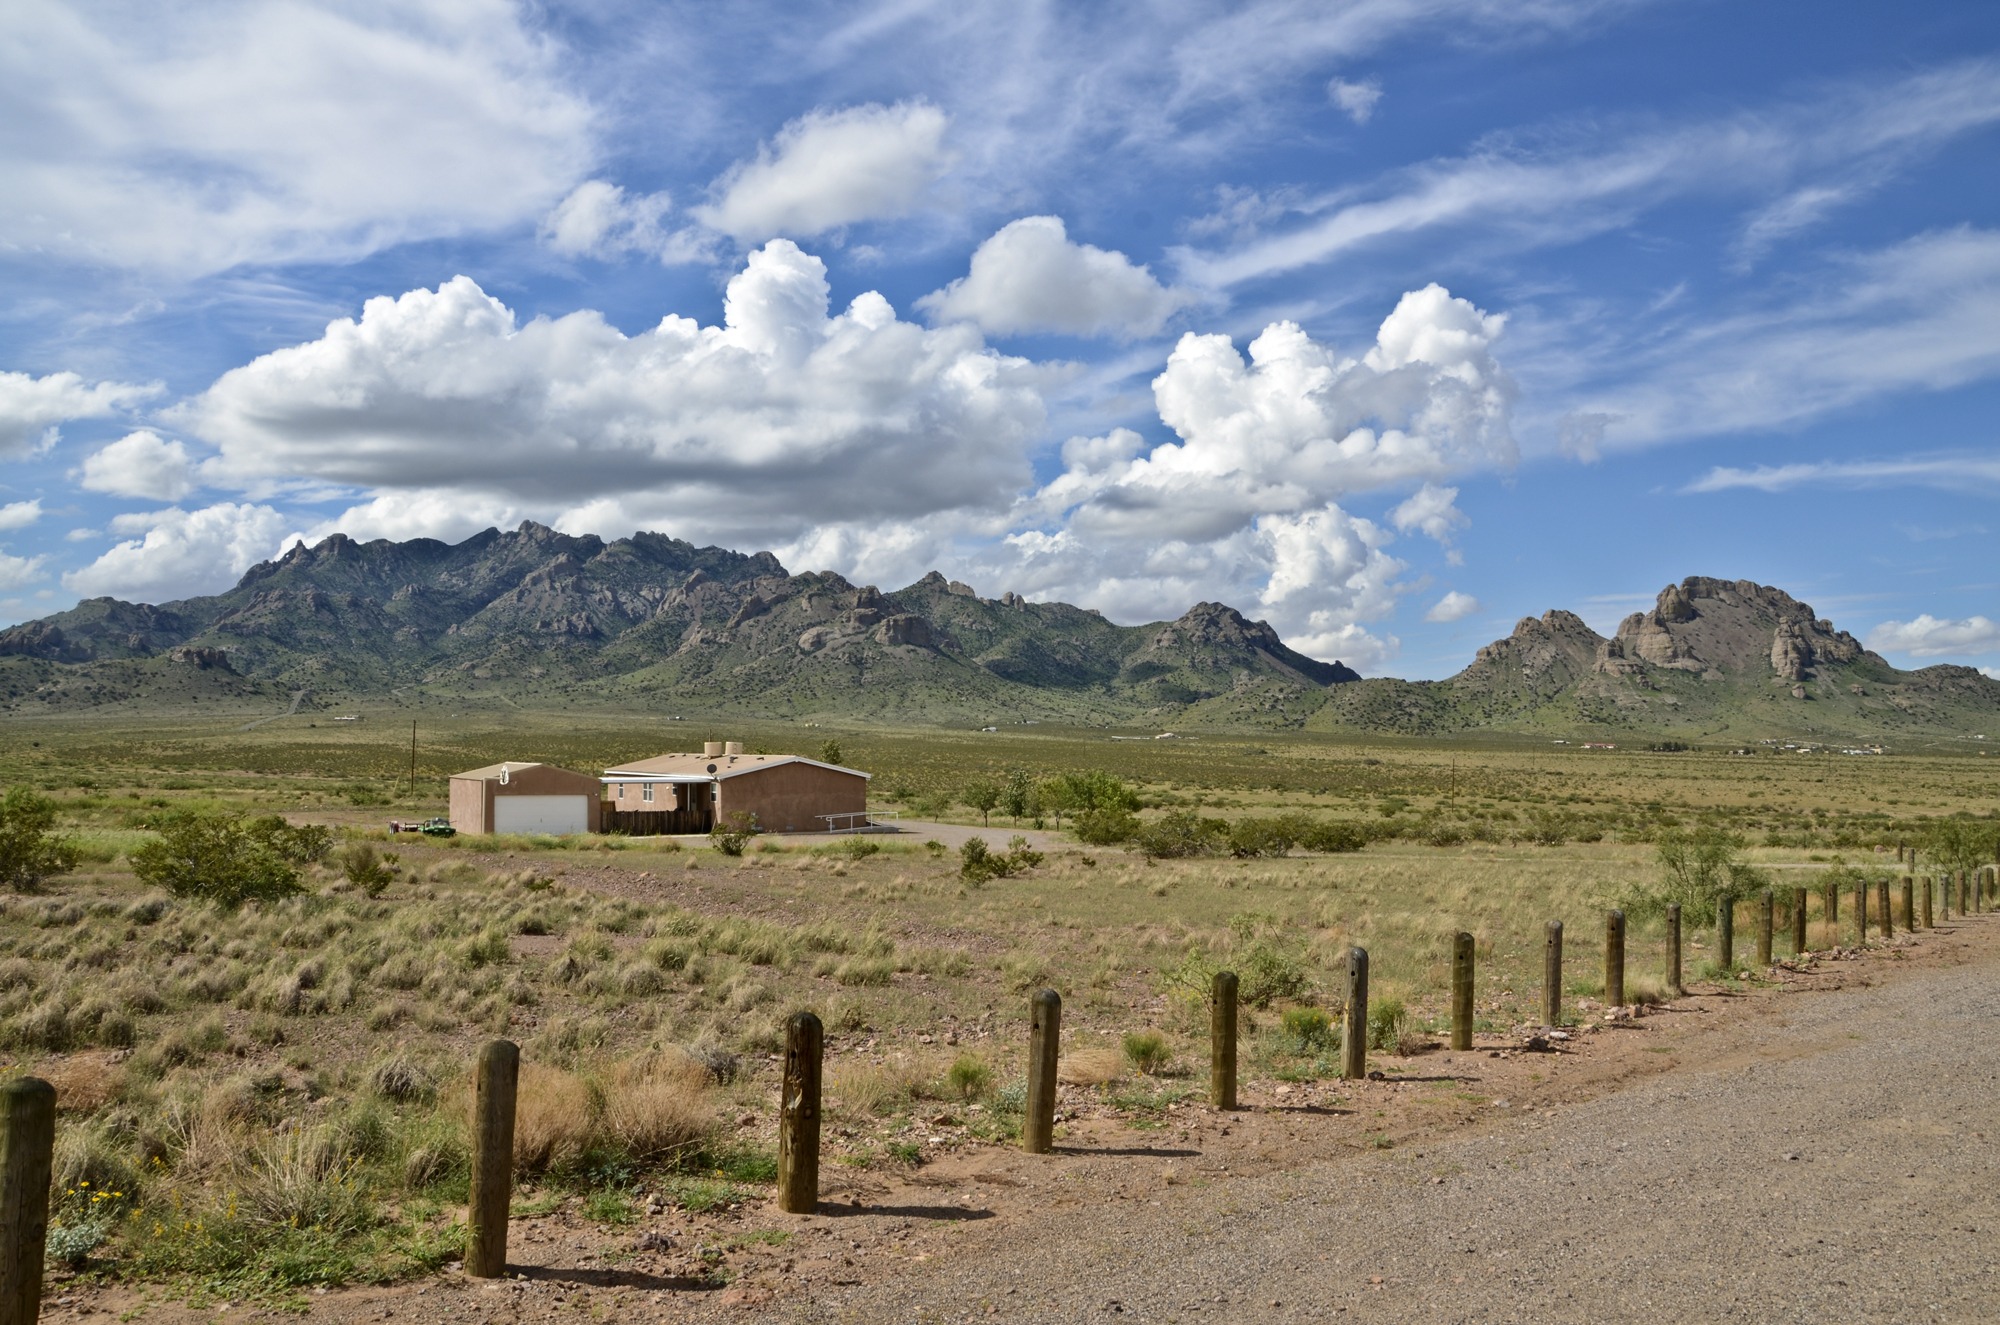
landscape, nature, outdoor, wilderness, mountain, field, prairie, hill, valley, land, mountain range, wild, environment, scenic, pasture, ranch, natural, scenery, soil, agriculture, plain, grassland, plateau, ecosystem, steppe, rural area, landform, new mexico landscape, natural environment, geographical feature, mountainous landforms, new mexico mountains, new mexico road